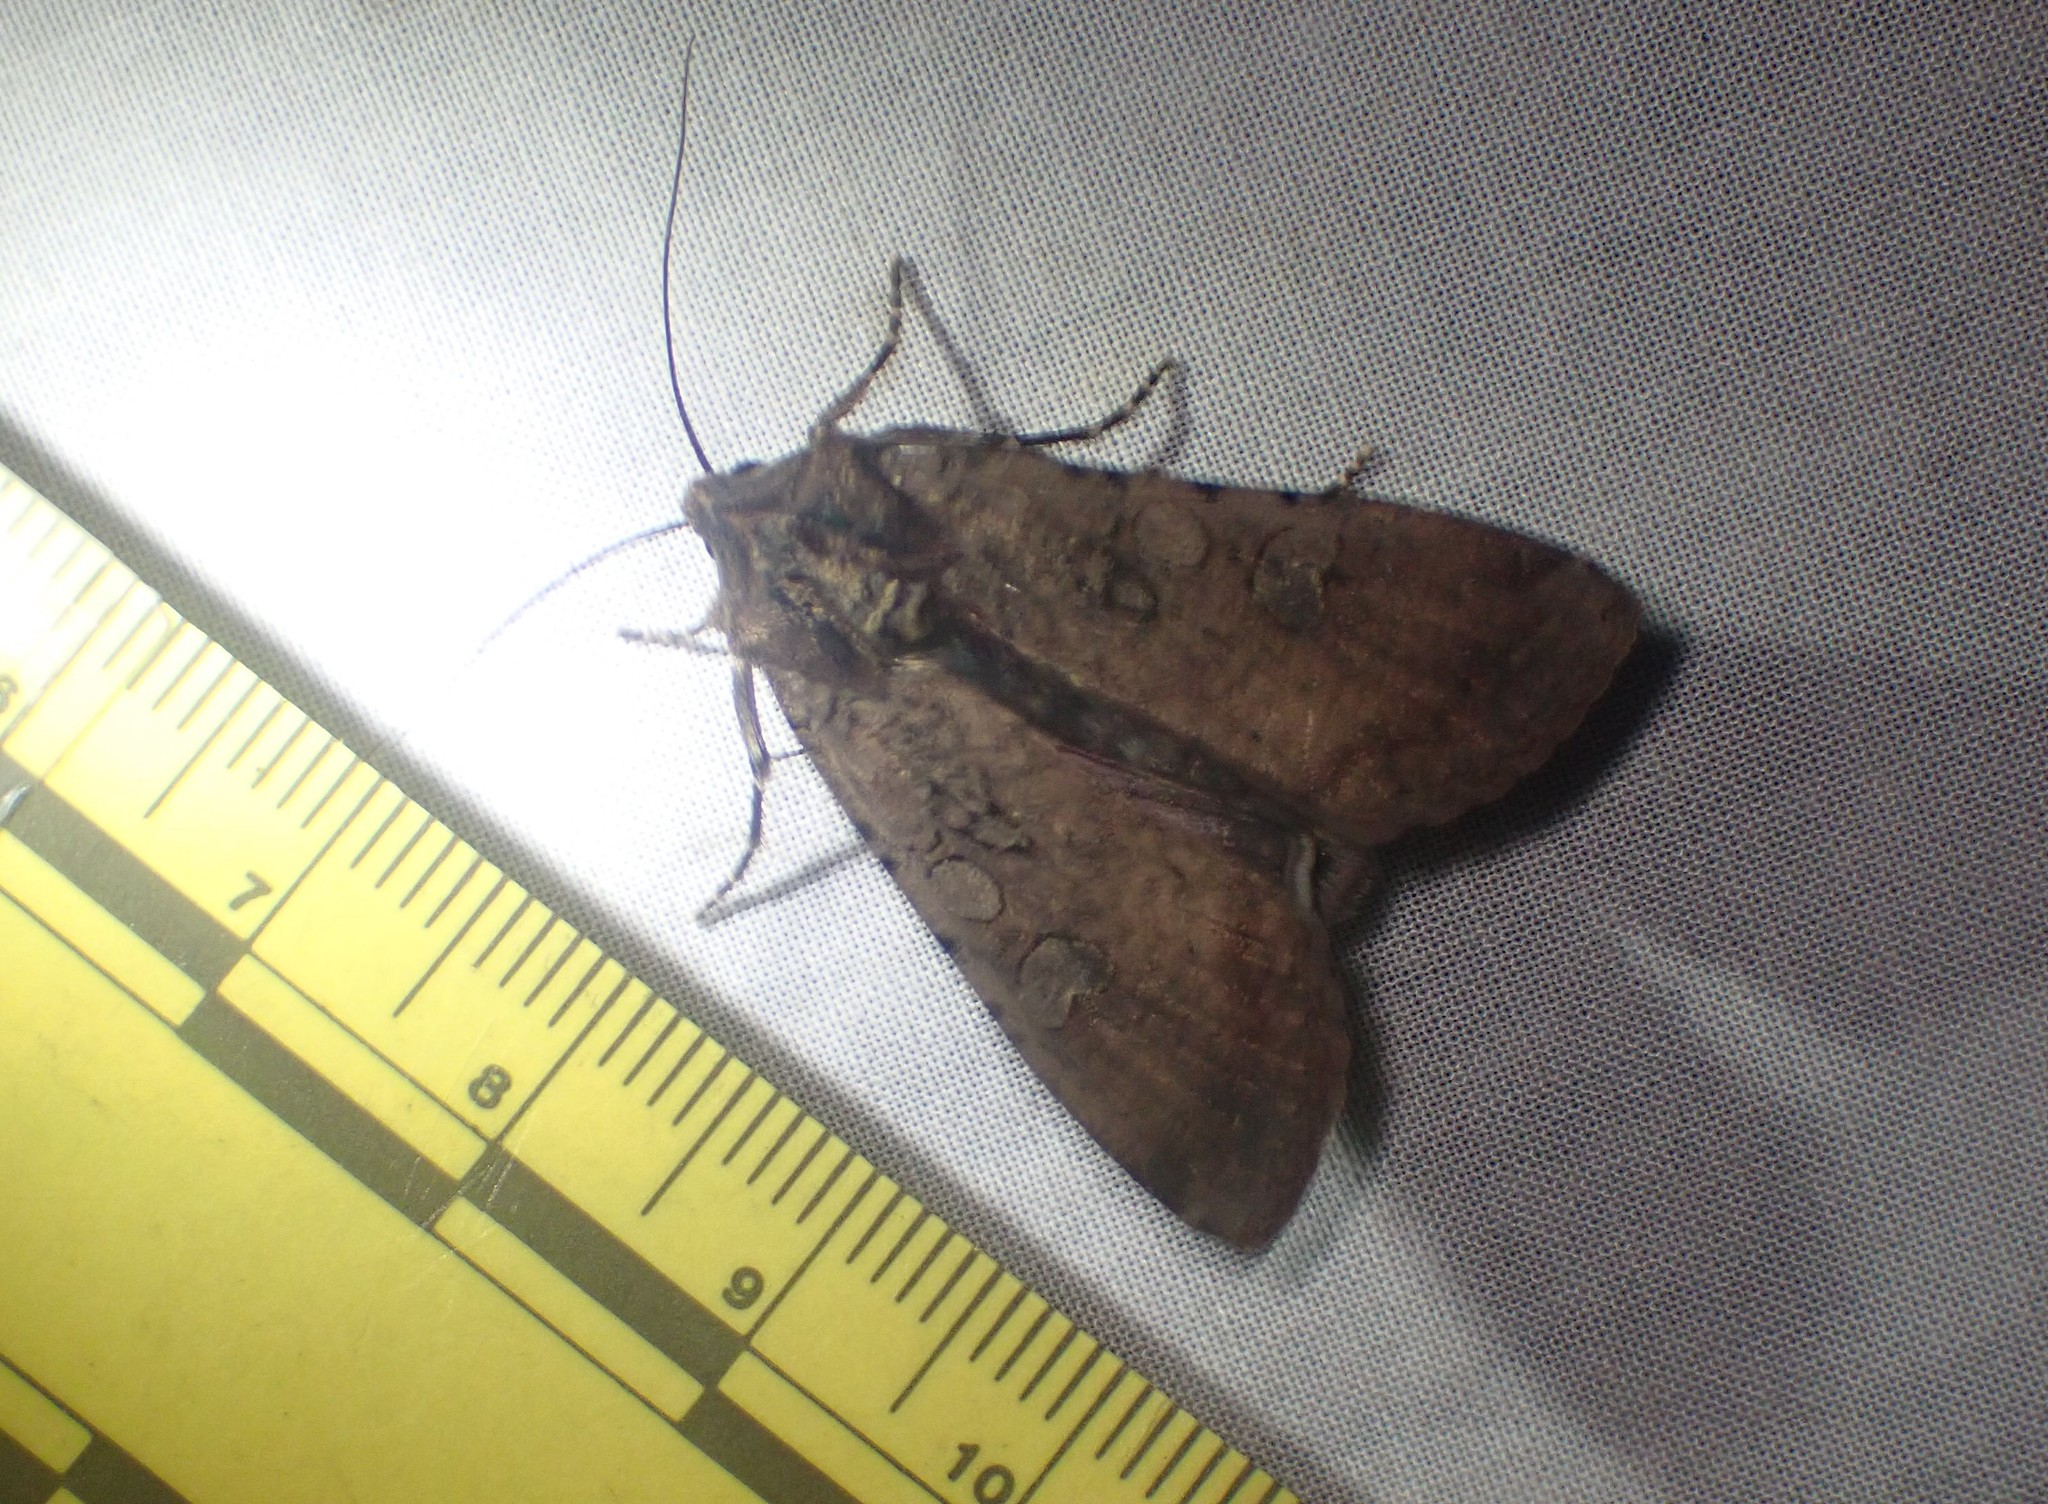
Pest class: cutworms